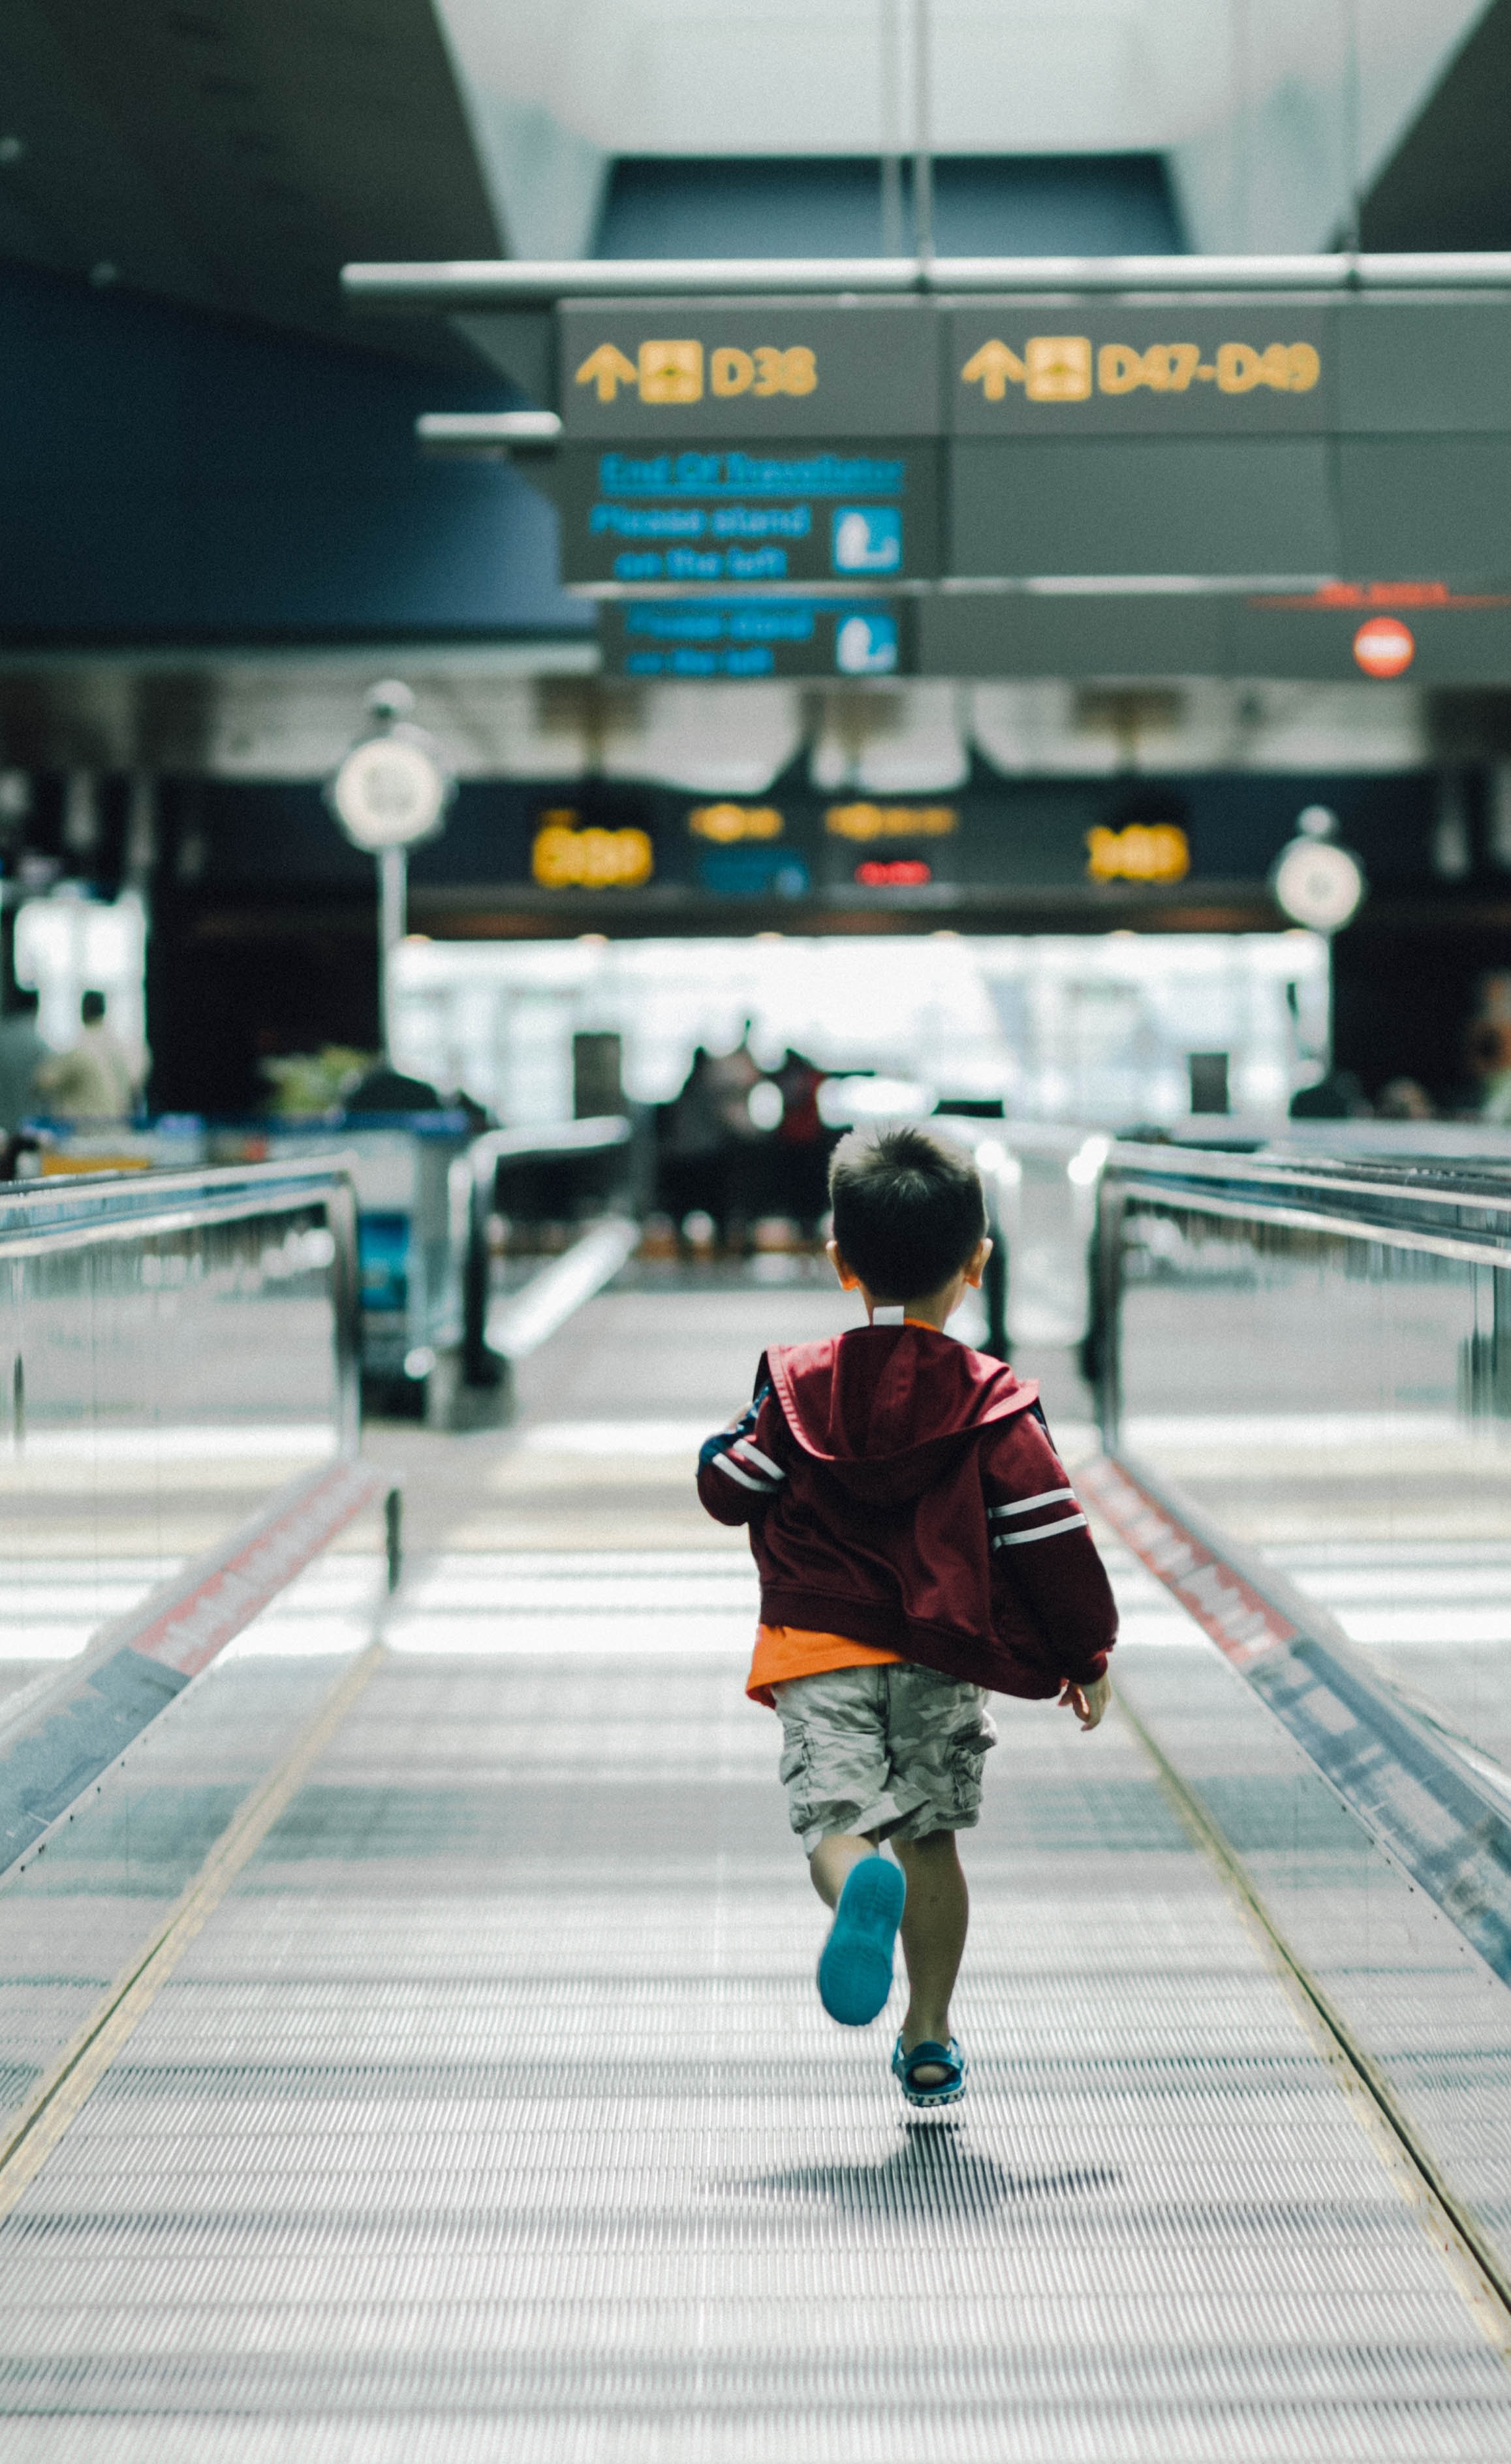
road, boy, running, airport, recreation, asian, leisure, signage, cool image, fun, infrastructure, snapshot, cool photo, ice rink, sport venue